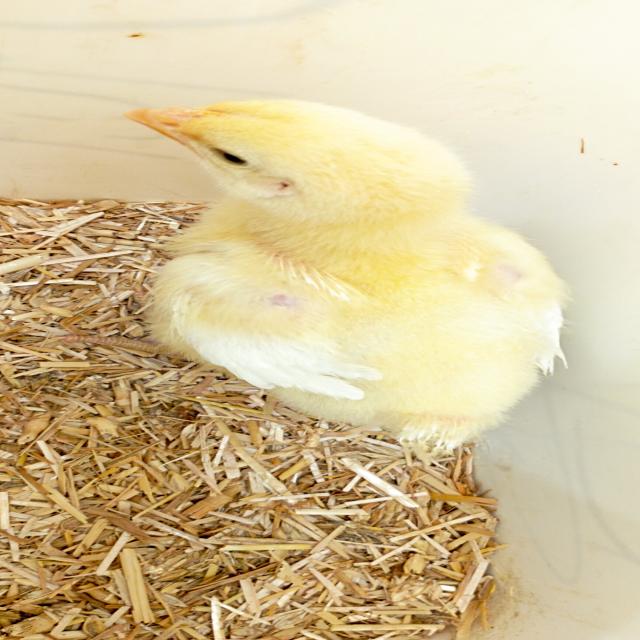
Weight: 190 g